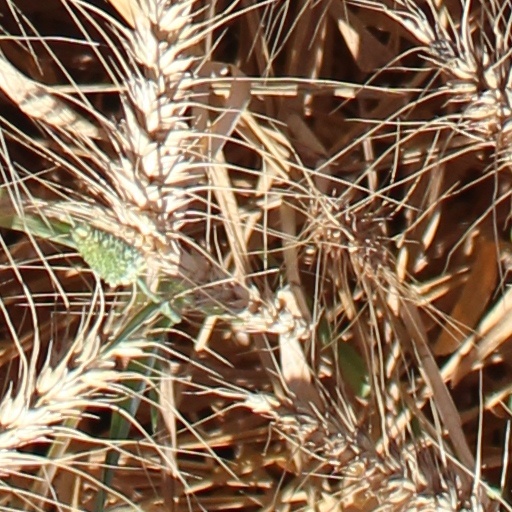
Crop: wheat